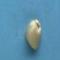
Maize quality: Good